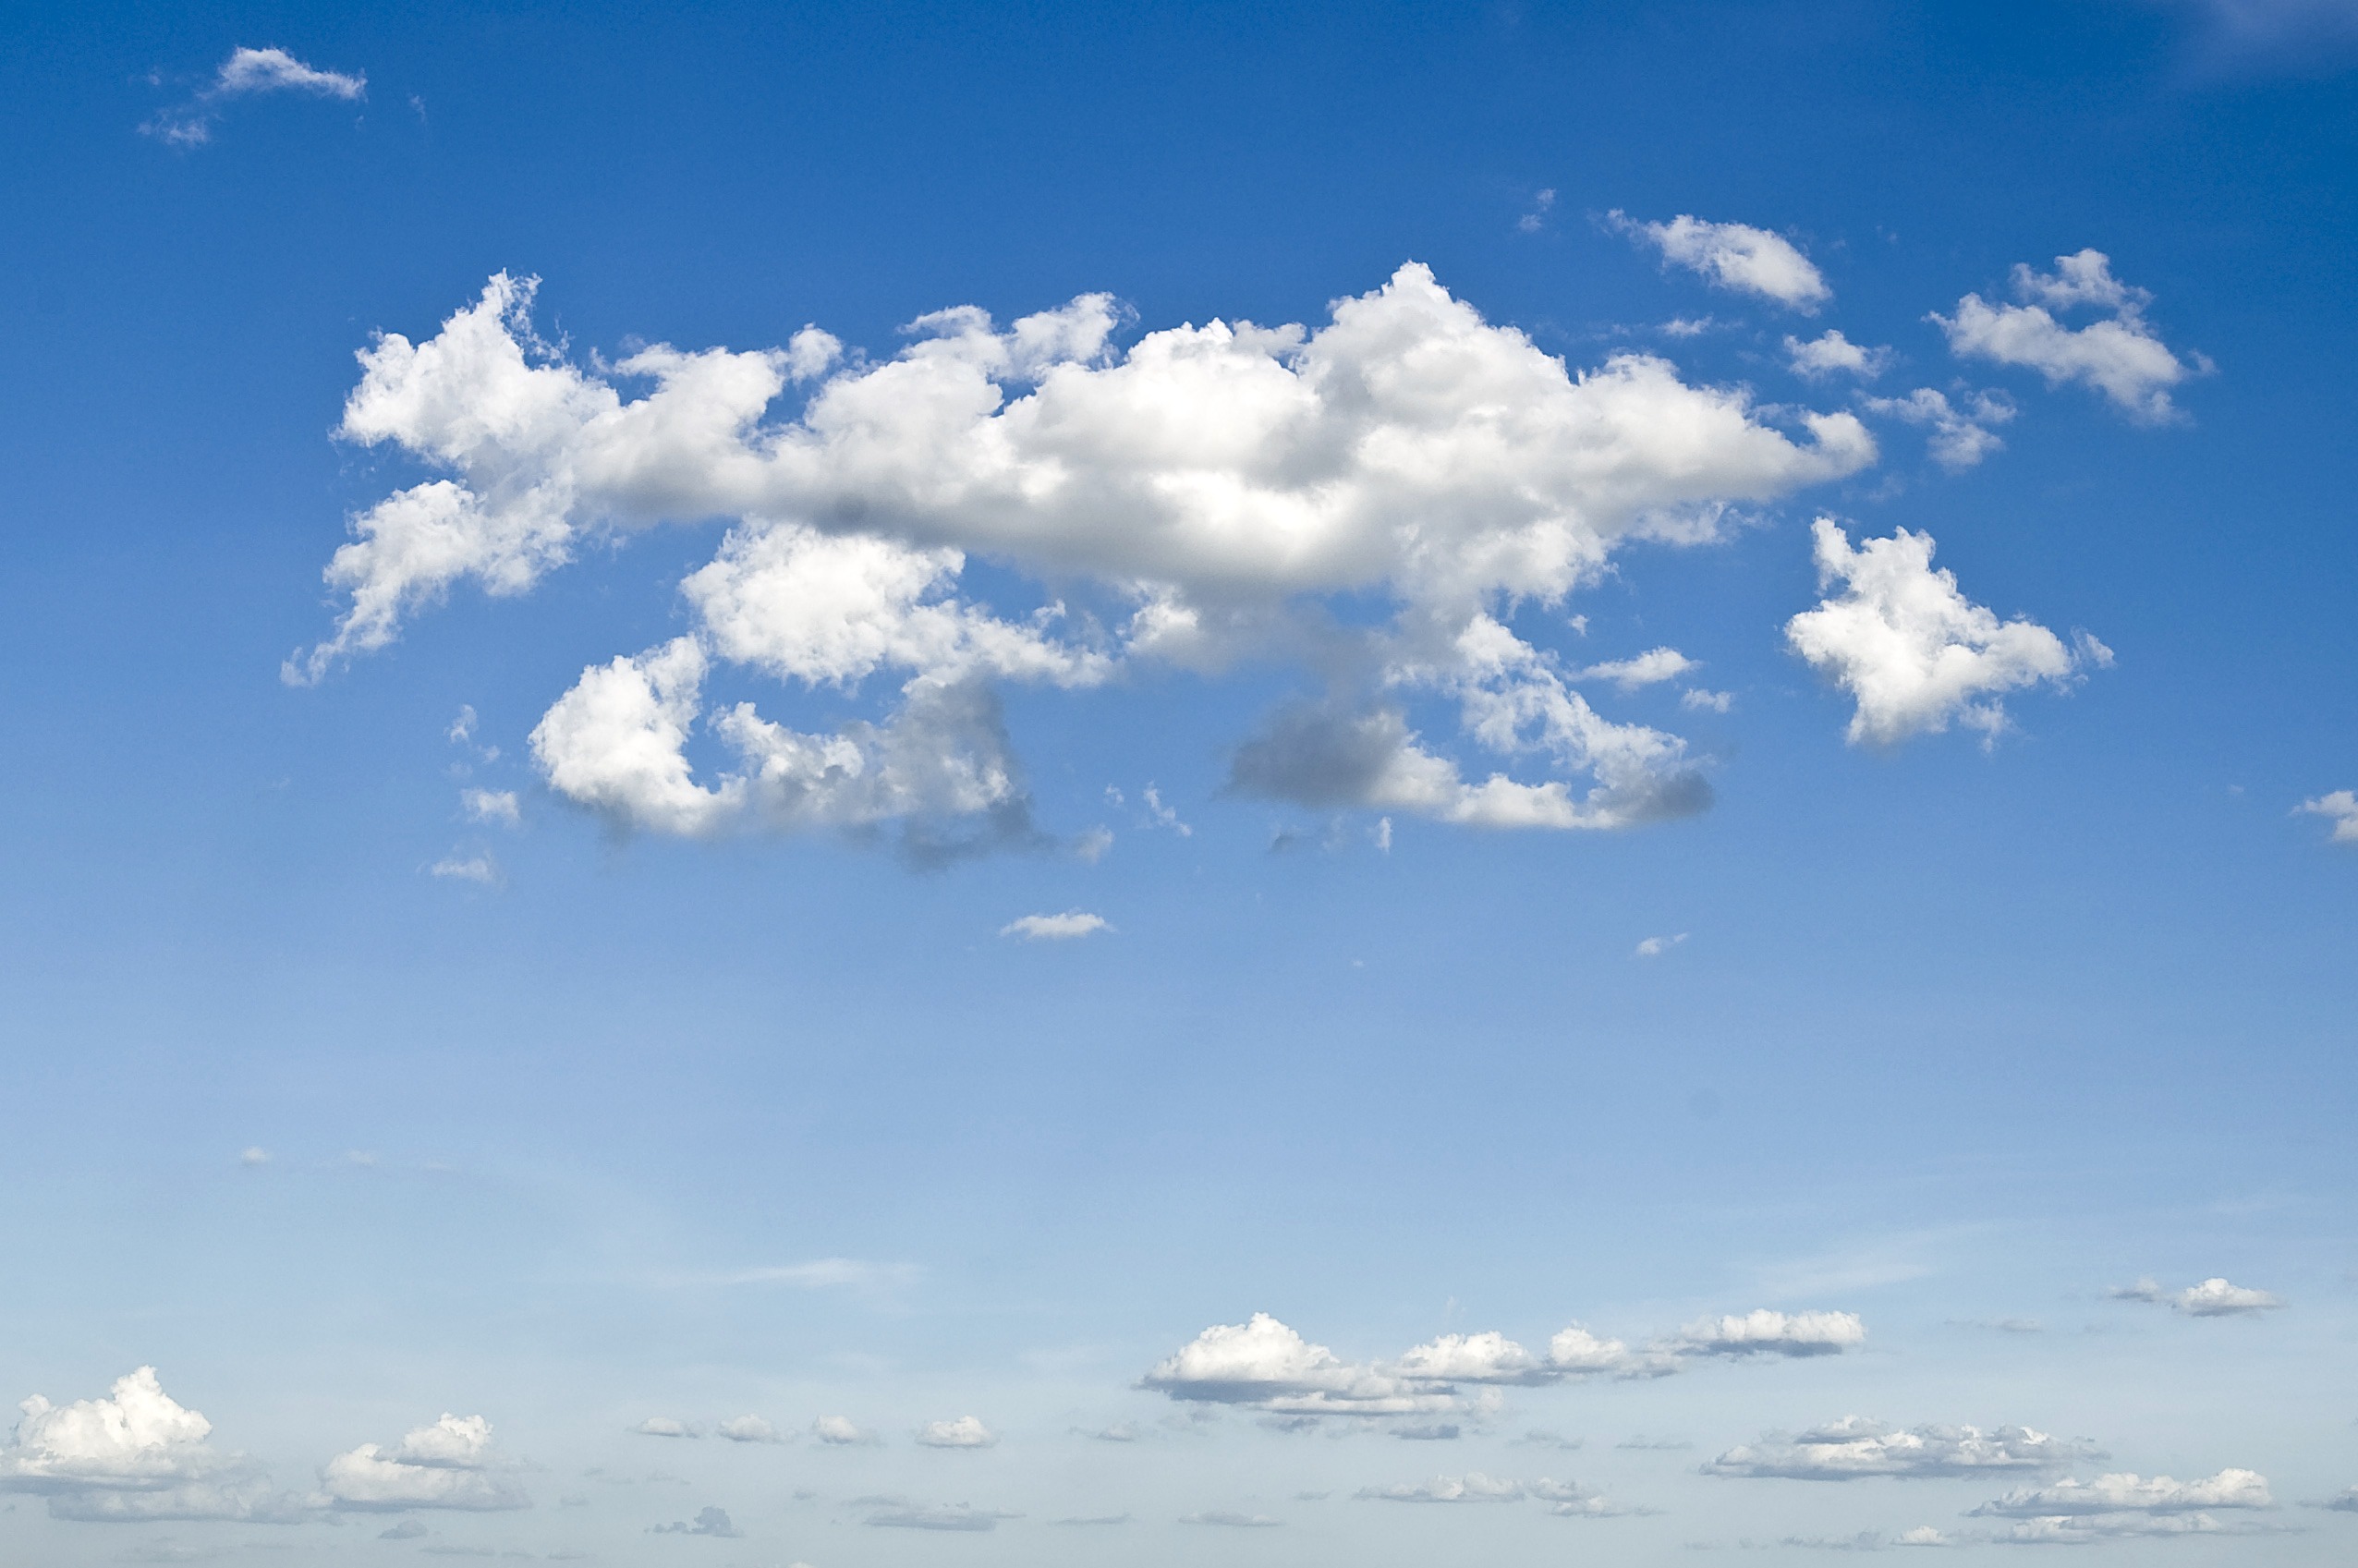
sea, nature, horizon, cloud, sky, sunlight, atmosphere, daytime, cumulus, plain, clouds, hd wallpaper, meteorological phenomenon, atmosphere of earth